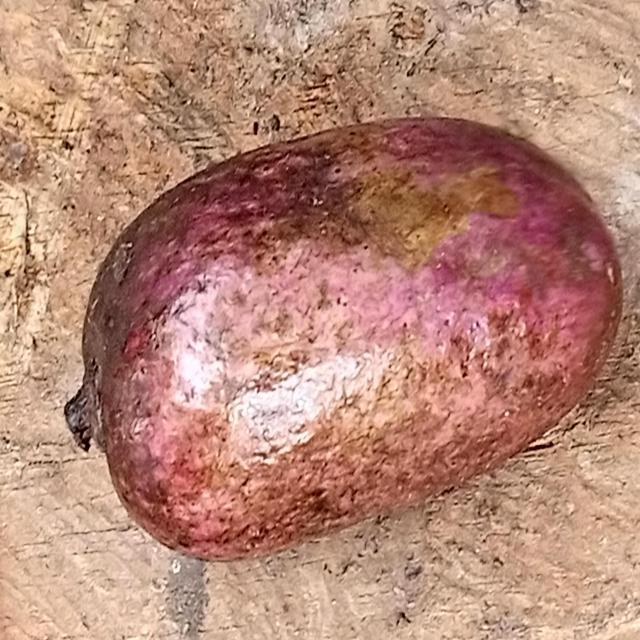
Plum grade: bruised